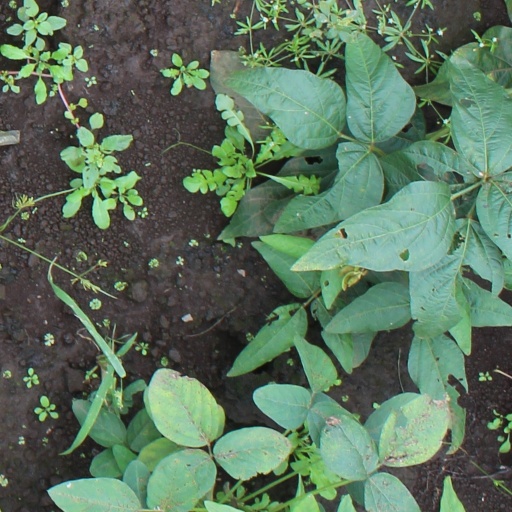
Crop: soybean